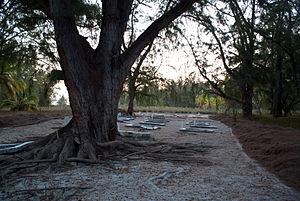
Cimetière de Juan de Nova dans l'océan Indien appartenant aux îles Éparses, relevant du territoire de la France.
L’île Juan de Nova est une ile de l'océan Indien. Située dans le canal du Mozambique, c'est un territoire français revendiqué par la République de Madagascar. D'une superficie de 4,8 km², elle est plate et entourée d’une grande barrière de corail. Elle tient son nom de João da Nova, le navigateur galicien qui la découvrit. Une ligne de chemin de fer y fut construite pour transporter le guano. Elle n’est aujourd'hui plus utilisée. L’île n’offre aucun port, mais possède une piste d’aviation de 1,2 km de long.